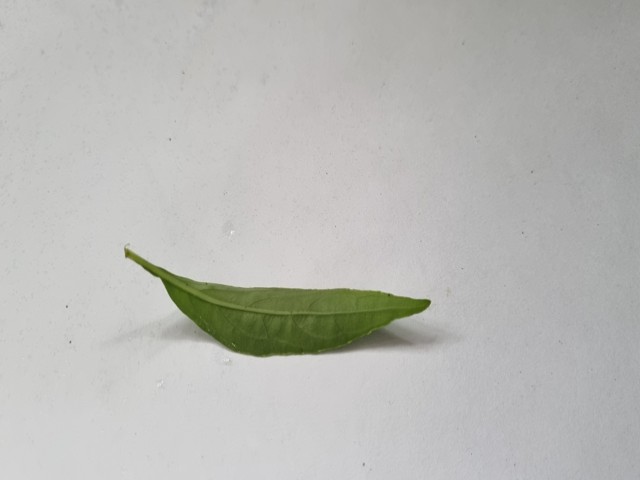
Plant: kalomegh